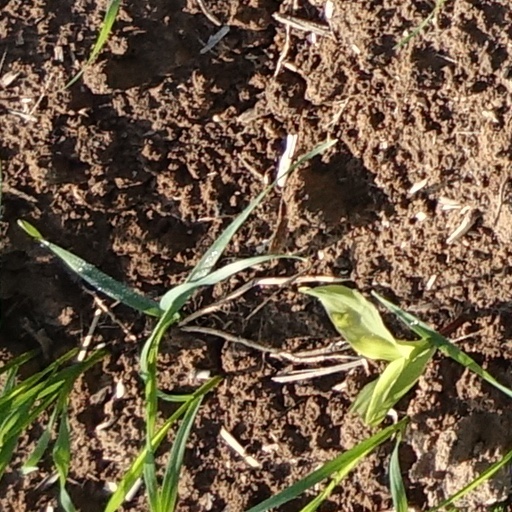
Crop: wheat